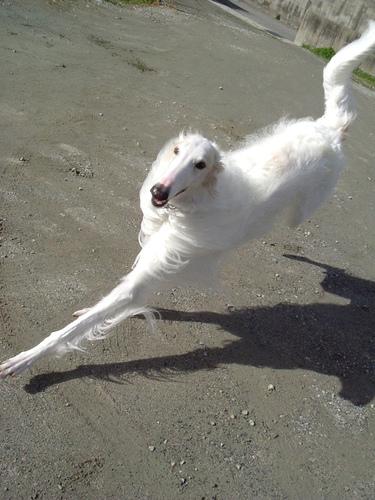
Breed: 226-n000064-borzoi